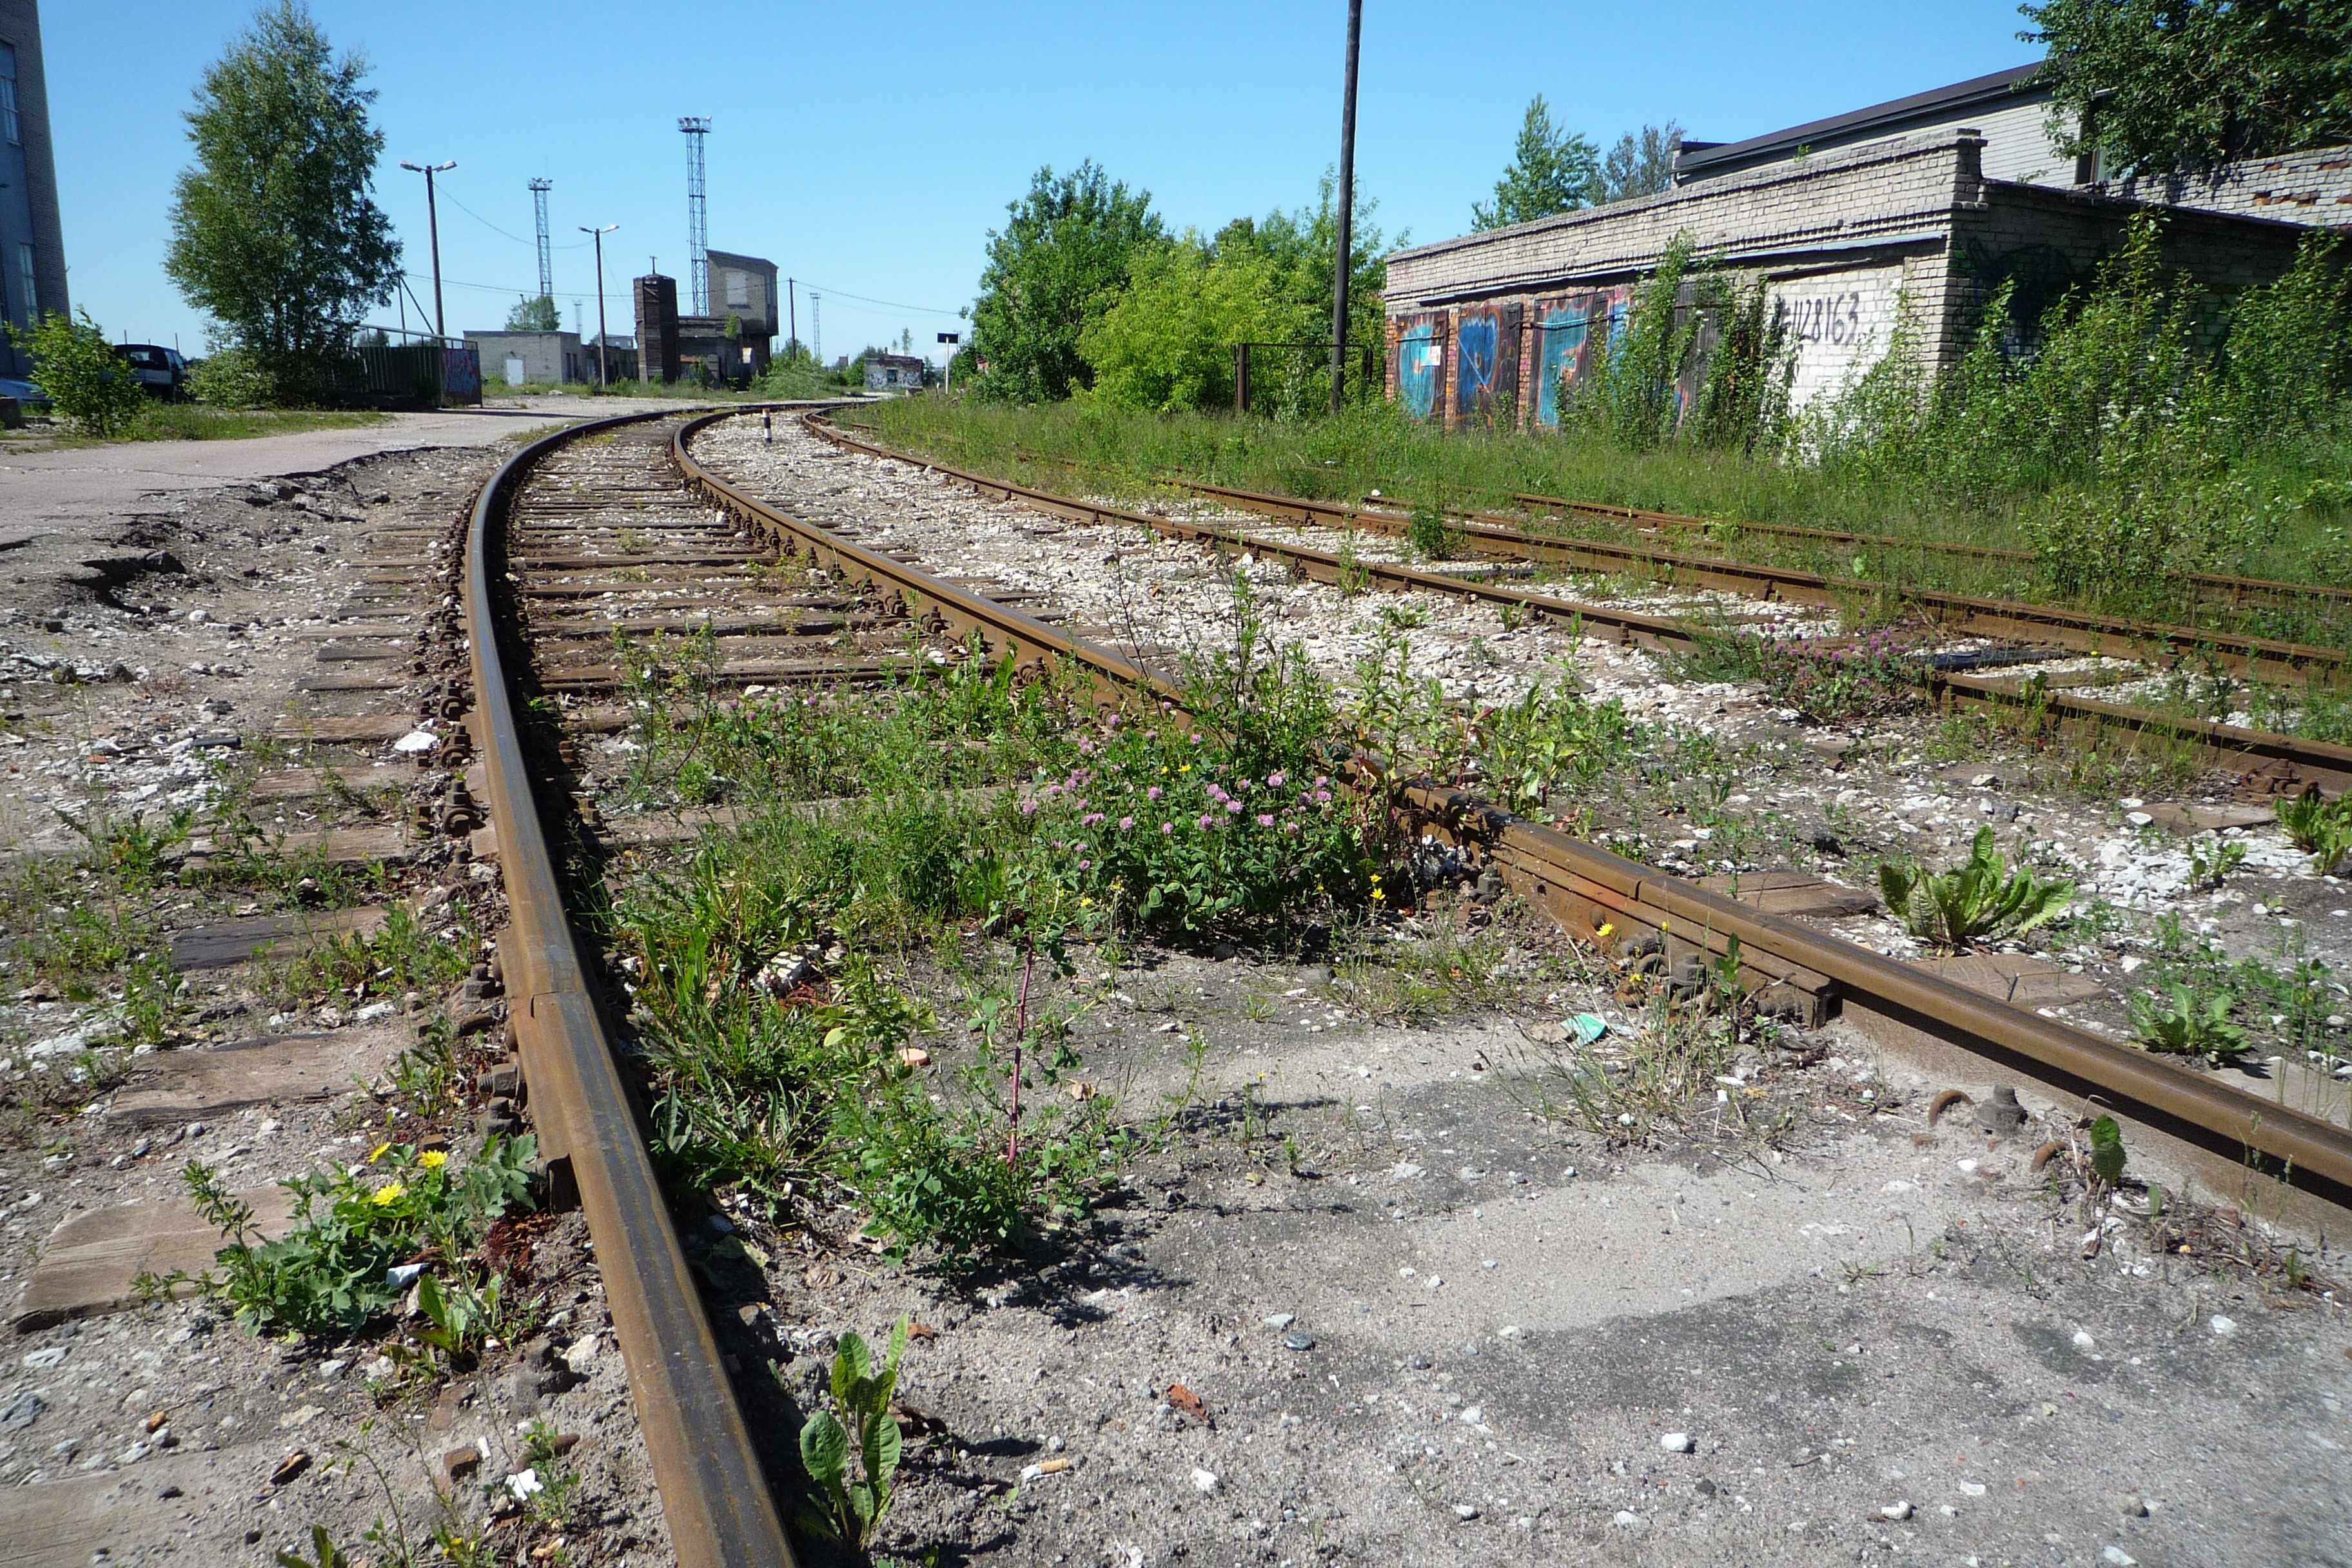
track, railway, train, transport, vehicle, seemed, rail transport, gleise, railway tracks, rail traffic, track bed, railroad tracks, railway rails, fallow land, city wasteland, rolling stock, geological phenomenon, railroad car